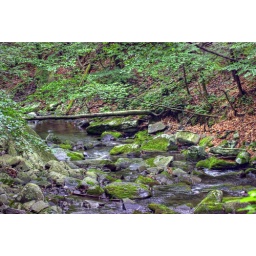
emerald green moss on rocks in stream 4 redo full bp